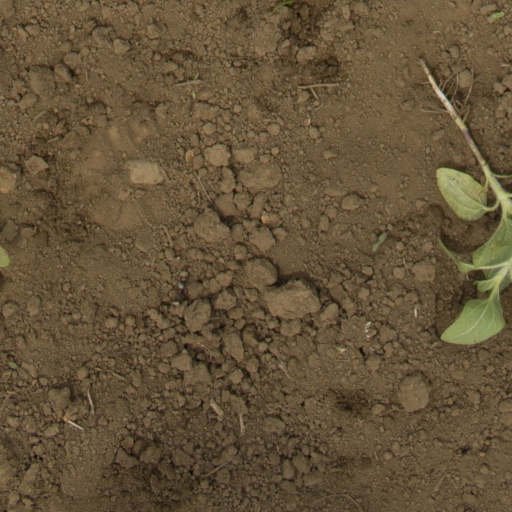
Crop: Jerusalem artichoke